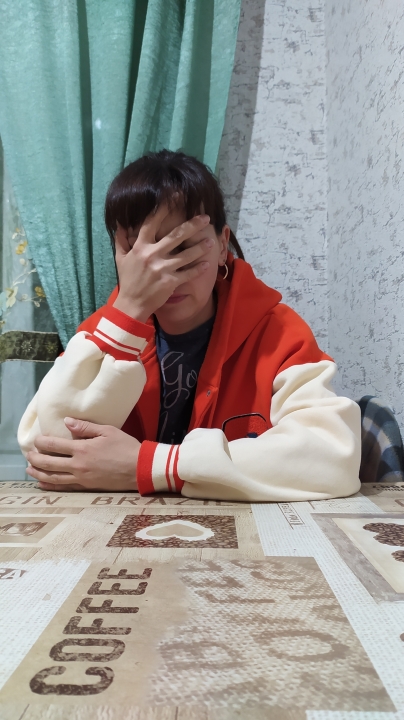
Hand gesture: no_gesture